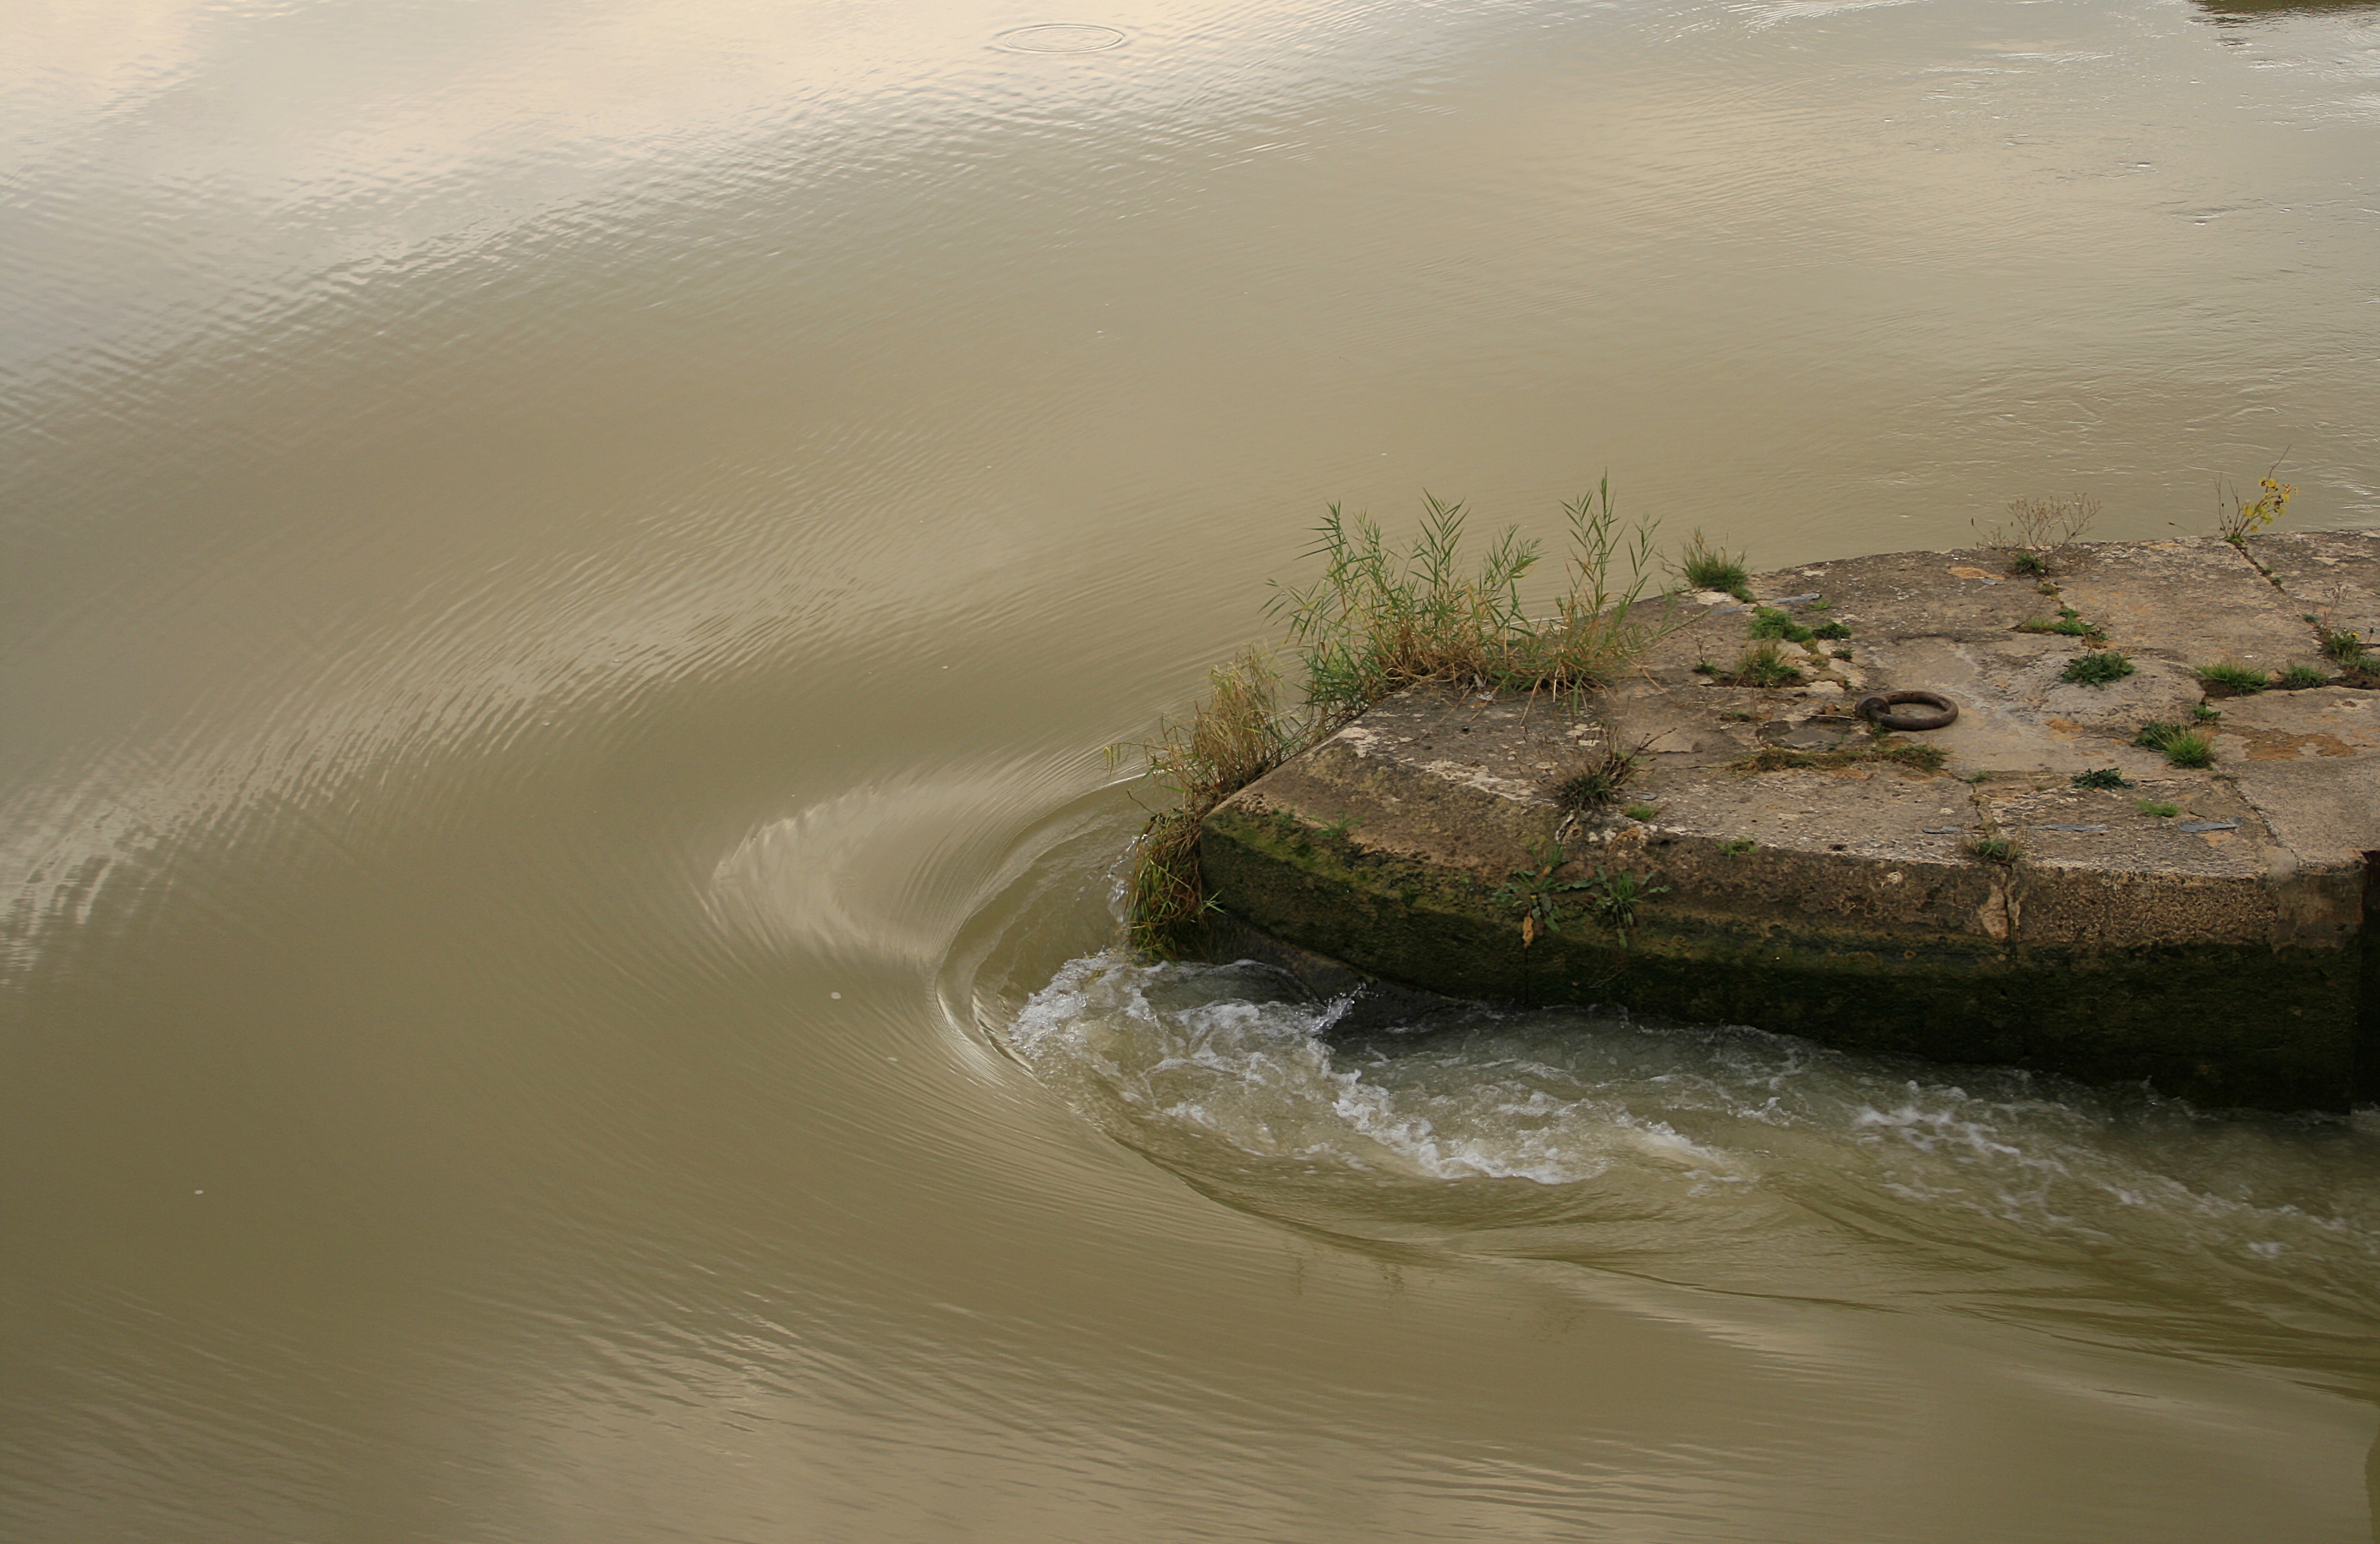
beach, landscape, sea, coast, water, sand, rock, ocean, shore, wave, river, reflection, reservoir, material, body of water, elbocalfontellas, habitat, natural environment, atmospheric phenomenon